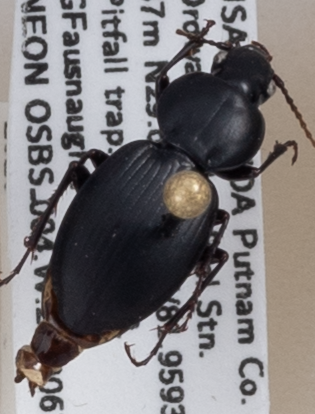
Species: Cyclotrachelus faber
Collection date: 2020-06-18
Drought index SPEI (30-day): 1.69
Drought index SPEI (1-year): -0.39
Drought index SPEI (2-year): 0.8